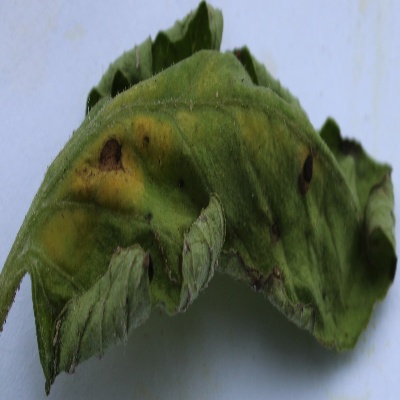
Crop: Tomato
Condition: leaf curl